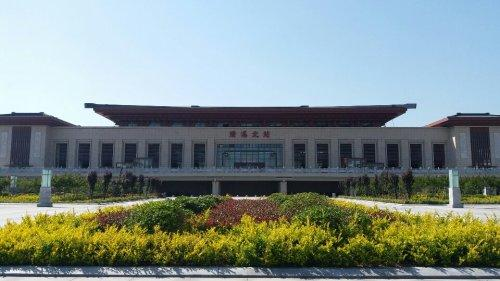
地标名称：绩溪北站
所在城市：宣城市·绩溪县